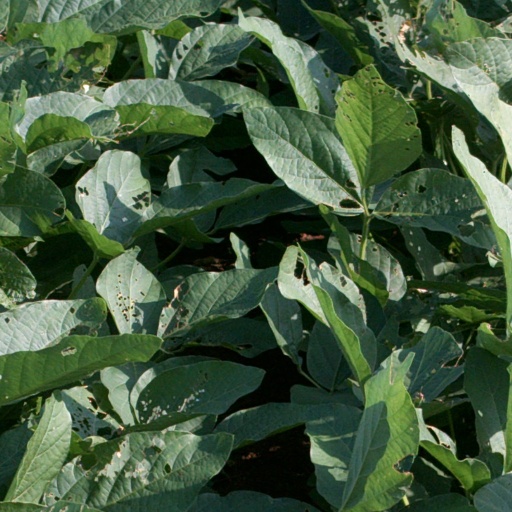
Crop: soybean